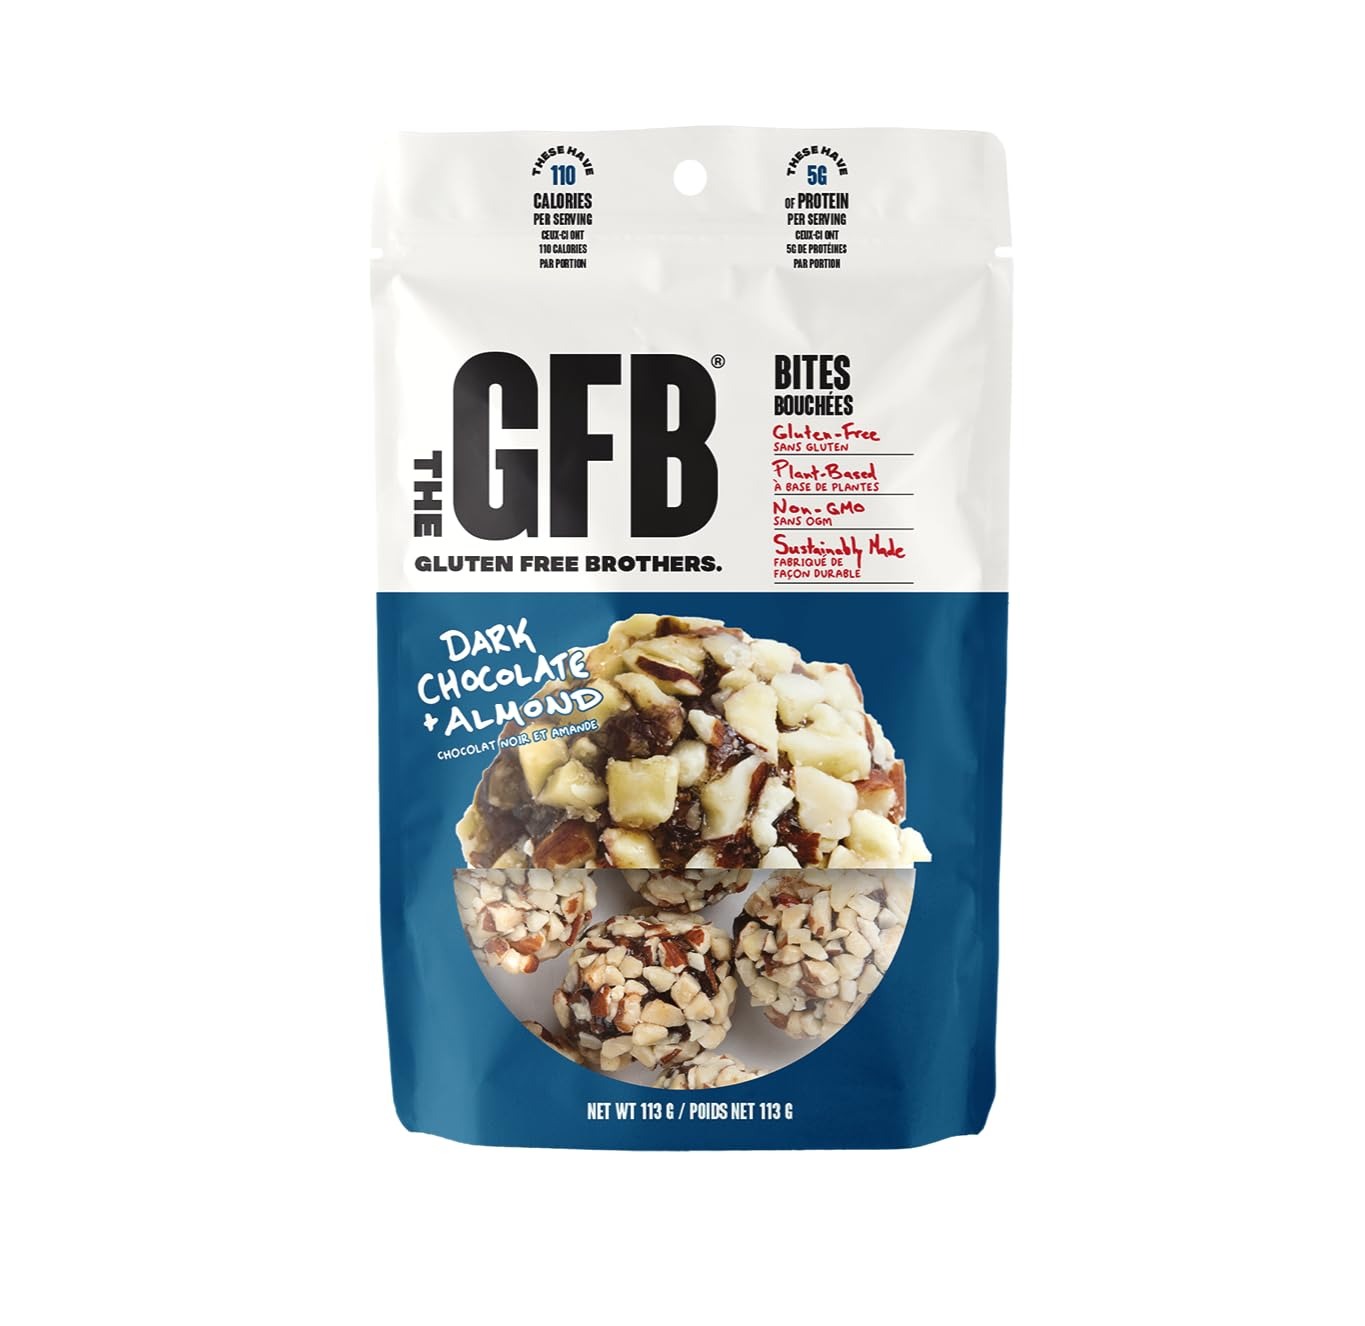
Item Name: THE GFB Dark Chocolate Almond Bites, 113 GR
Bullet Point: THE GFB Dark Chocolate Almond Bites, 113 GR
Value: 3.99
Unit: Ounce

Price: 5